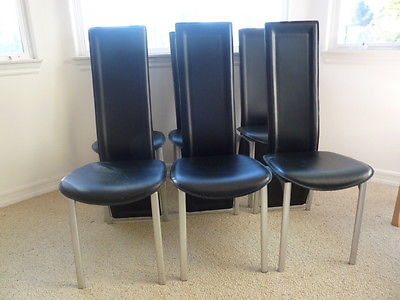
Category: chair